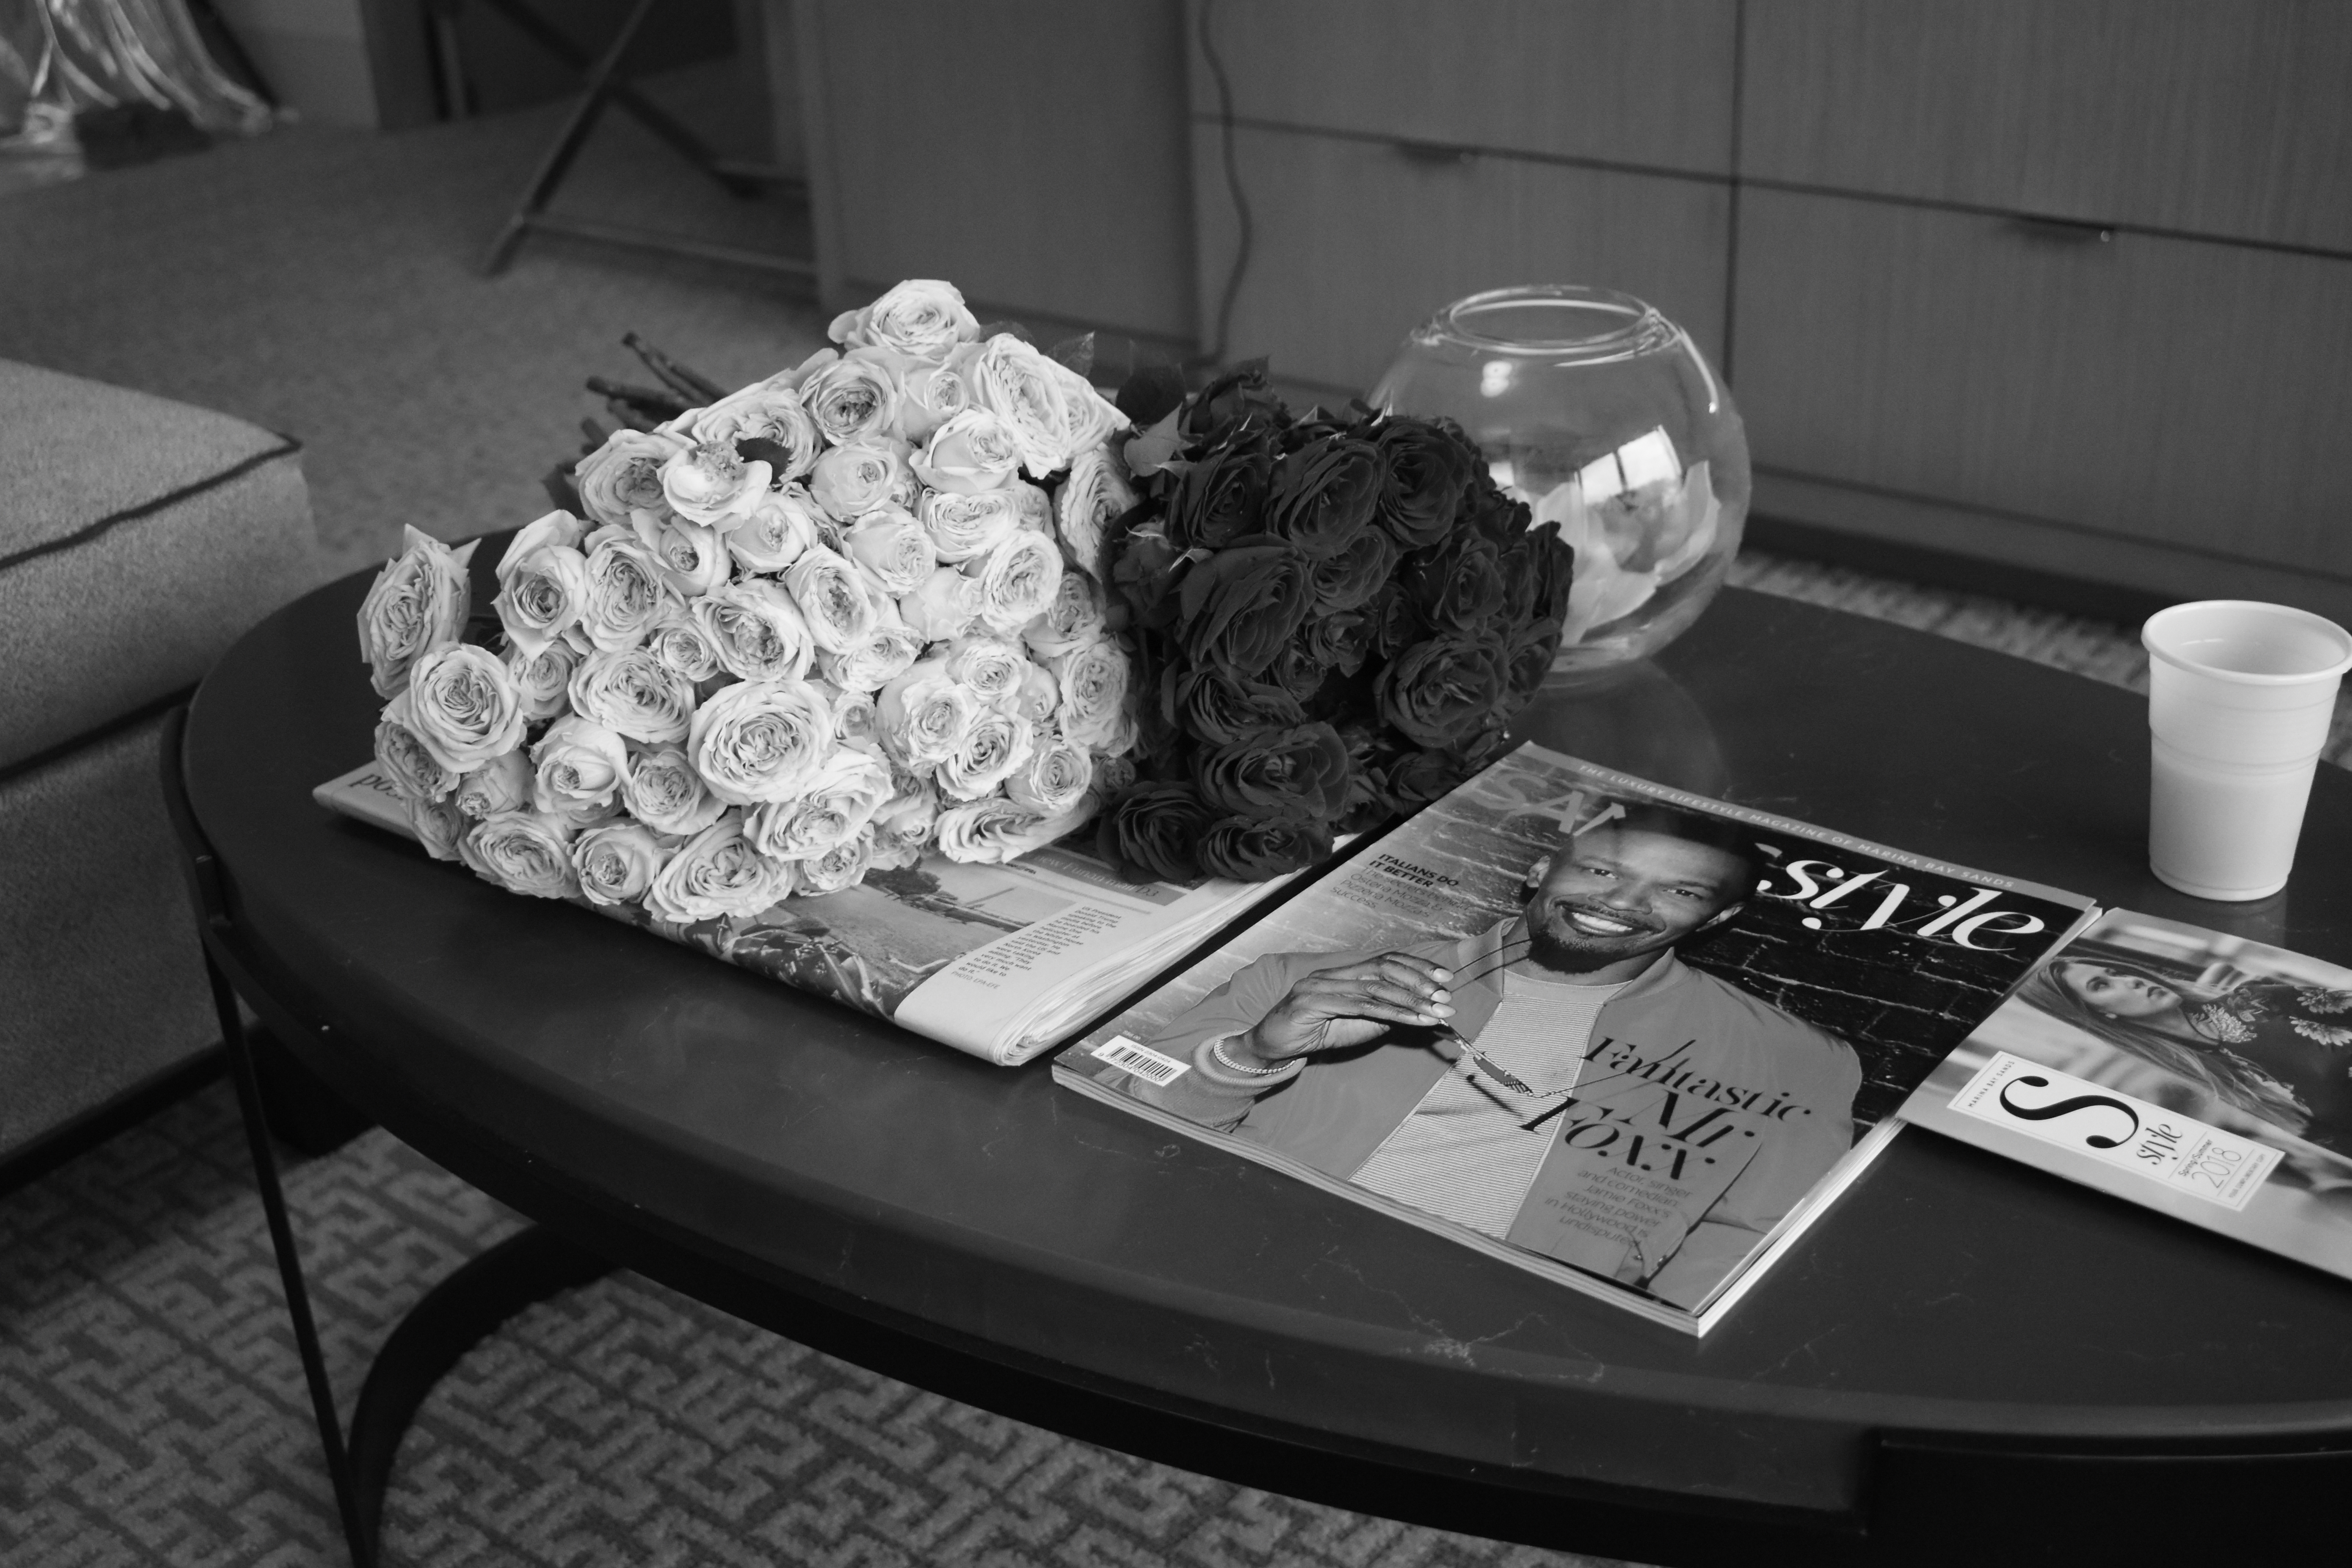
fashion, white, black, black and white, monochrome photography, monochrome, table, room, photography, furniture, style, paper, games